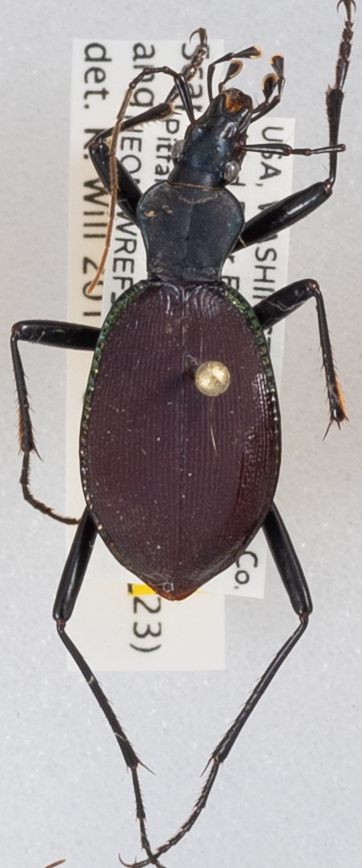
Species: Scaphinotus angusticollis
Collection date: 2018-05-22
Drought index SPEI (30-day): -2.09
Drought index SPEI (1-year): -0.39
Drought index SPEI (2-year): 0.71